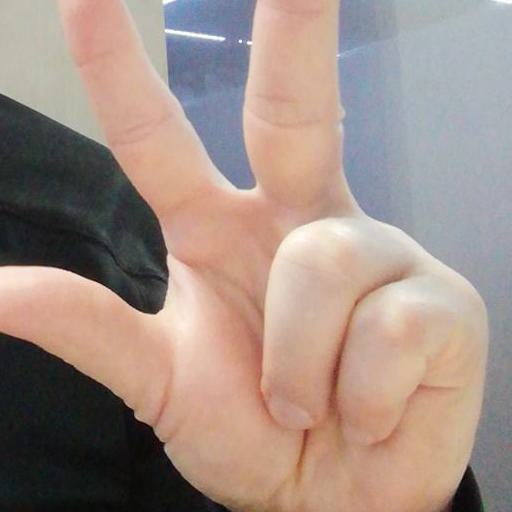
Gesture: three2